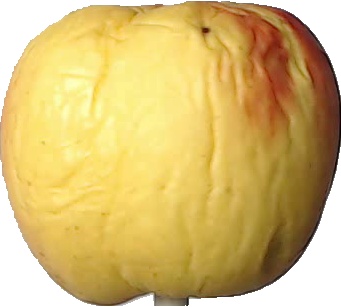
Label: apple_red_yellow_1